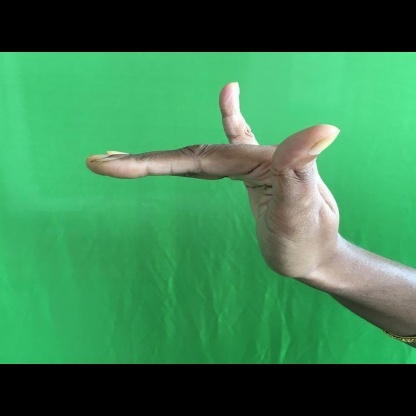
Mudra: Mrigasirsha